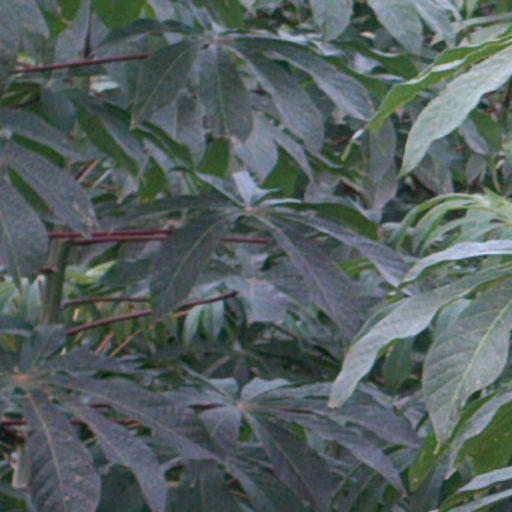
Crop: cassava